Reactions to the Black Saturday bushfire crisis

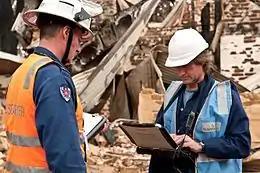
CSIRO Conducting bushfire research at Kinglake after the Black Saturday bushfires

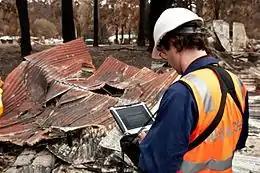
CSIRO conducting bushfire research at Kinglake after the Black Saturday bushfires

The Black Saturday bushfires were a series of fires that ignited across the Australian state of Victoria during extreme weather conditions on 7 February 2009. Burning around 450,000 ha for over a month, the fires destroyed over 2,100 homes, destroyed several regional towns and were fought by over 5,000 firefighting personnel. The Fires devastated many.